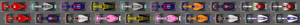
Le Grand Prix automobile de Bahreïn 2018, disputé le 8 avril 2018 sur le circuit international de Sakhir à Sakhir, est la 978ᵉ épreuve du championnat du monde de Formule 1 courue depuis 1950. Il s'agit de la 15ᵉ édition du Grand Prix de Bahreïn comptant pour le championnat du monde de Formule 1 et la deuxième manche du championnat 2018. La deuxième séance d'essais libres, les qualifications et la course sont disputés de nuit.